Bilingual memory

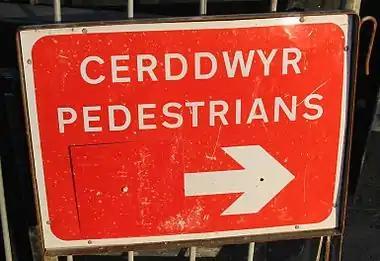
Bilingual pedestrian sign in English and Welsh

One of the first researchers on the subject of bilingual memory and representation was linguist Uriel Weinreich. "Languages in Contact", an essay published by Weinreich in 1953, proposed a model of bilingual memory organization that made the theoretical distinction between the lexical and conceptual level of representation. Three different types of organizational models were proposed: coordinate, compound, and subordinate, each having a different relationship between the lexical and conceptual levels of representation. In 1954, Ervin and Osgood reformulated Weinreich's compound-coordinate representational model and placed further emphasis on the context of language learning, similar to the encoding specificity principle later proposed by Tulving in the 1970s. In 1984, Potter et al. proposed the hierarchical model of bilingual memory, consisting of two memory structures, the word association model and concept mediation model. The word association model proposes a link between languages at the lexical level while the concept mediation model proposes a direct link between the conceptual representation and the lexical representation in each language. The hierarchical model was later revised by Kroll and Stewart in 1994 to account for linguistic proficiency and direction of translation, since then it has been subsequently revised.